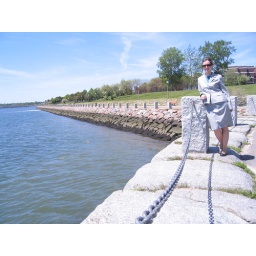
Me by the water near the JFK library making a weird face, Boston